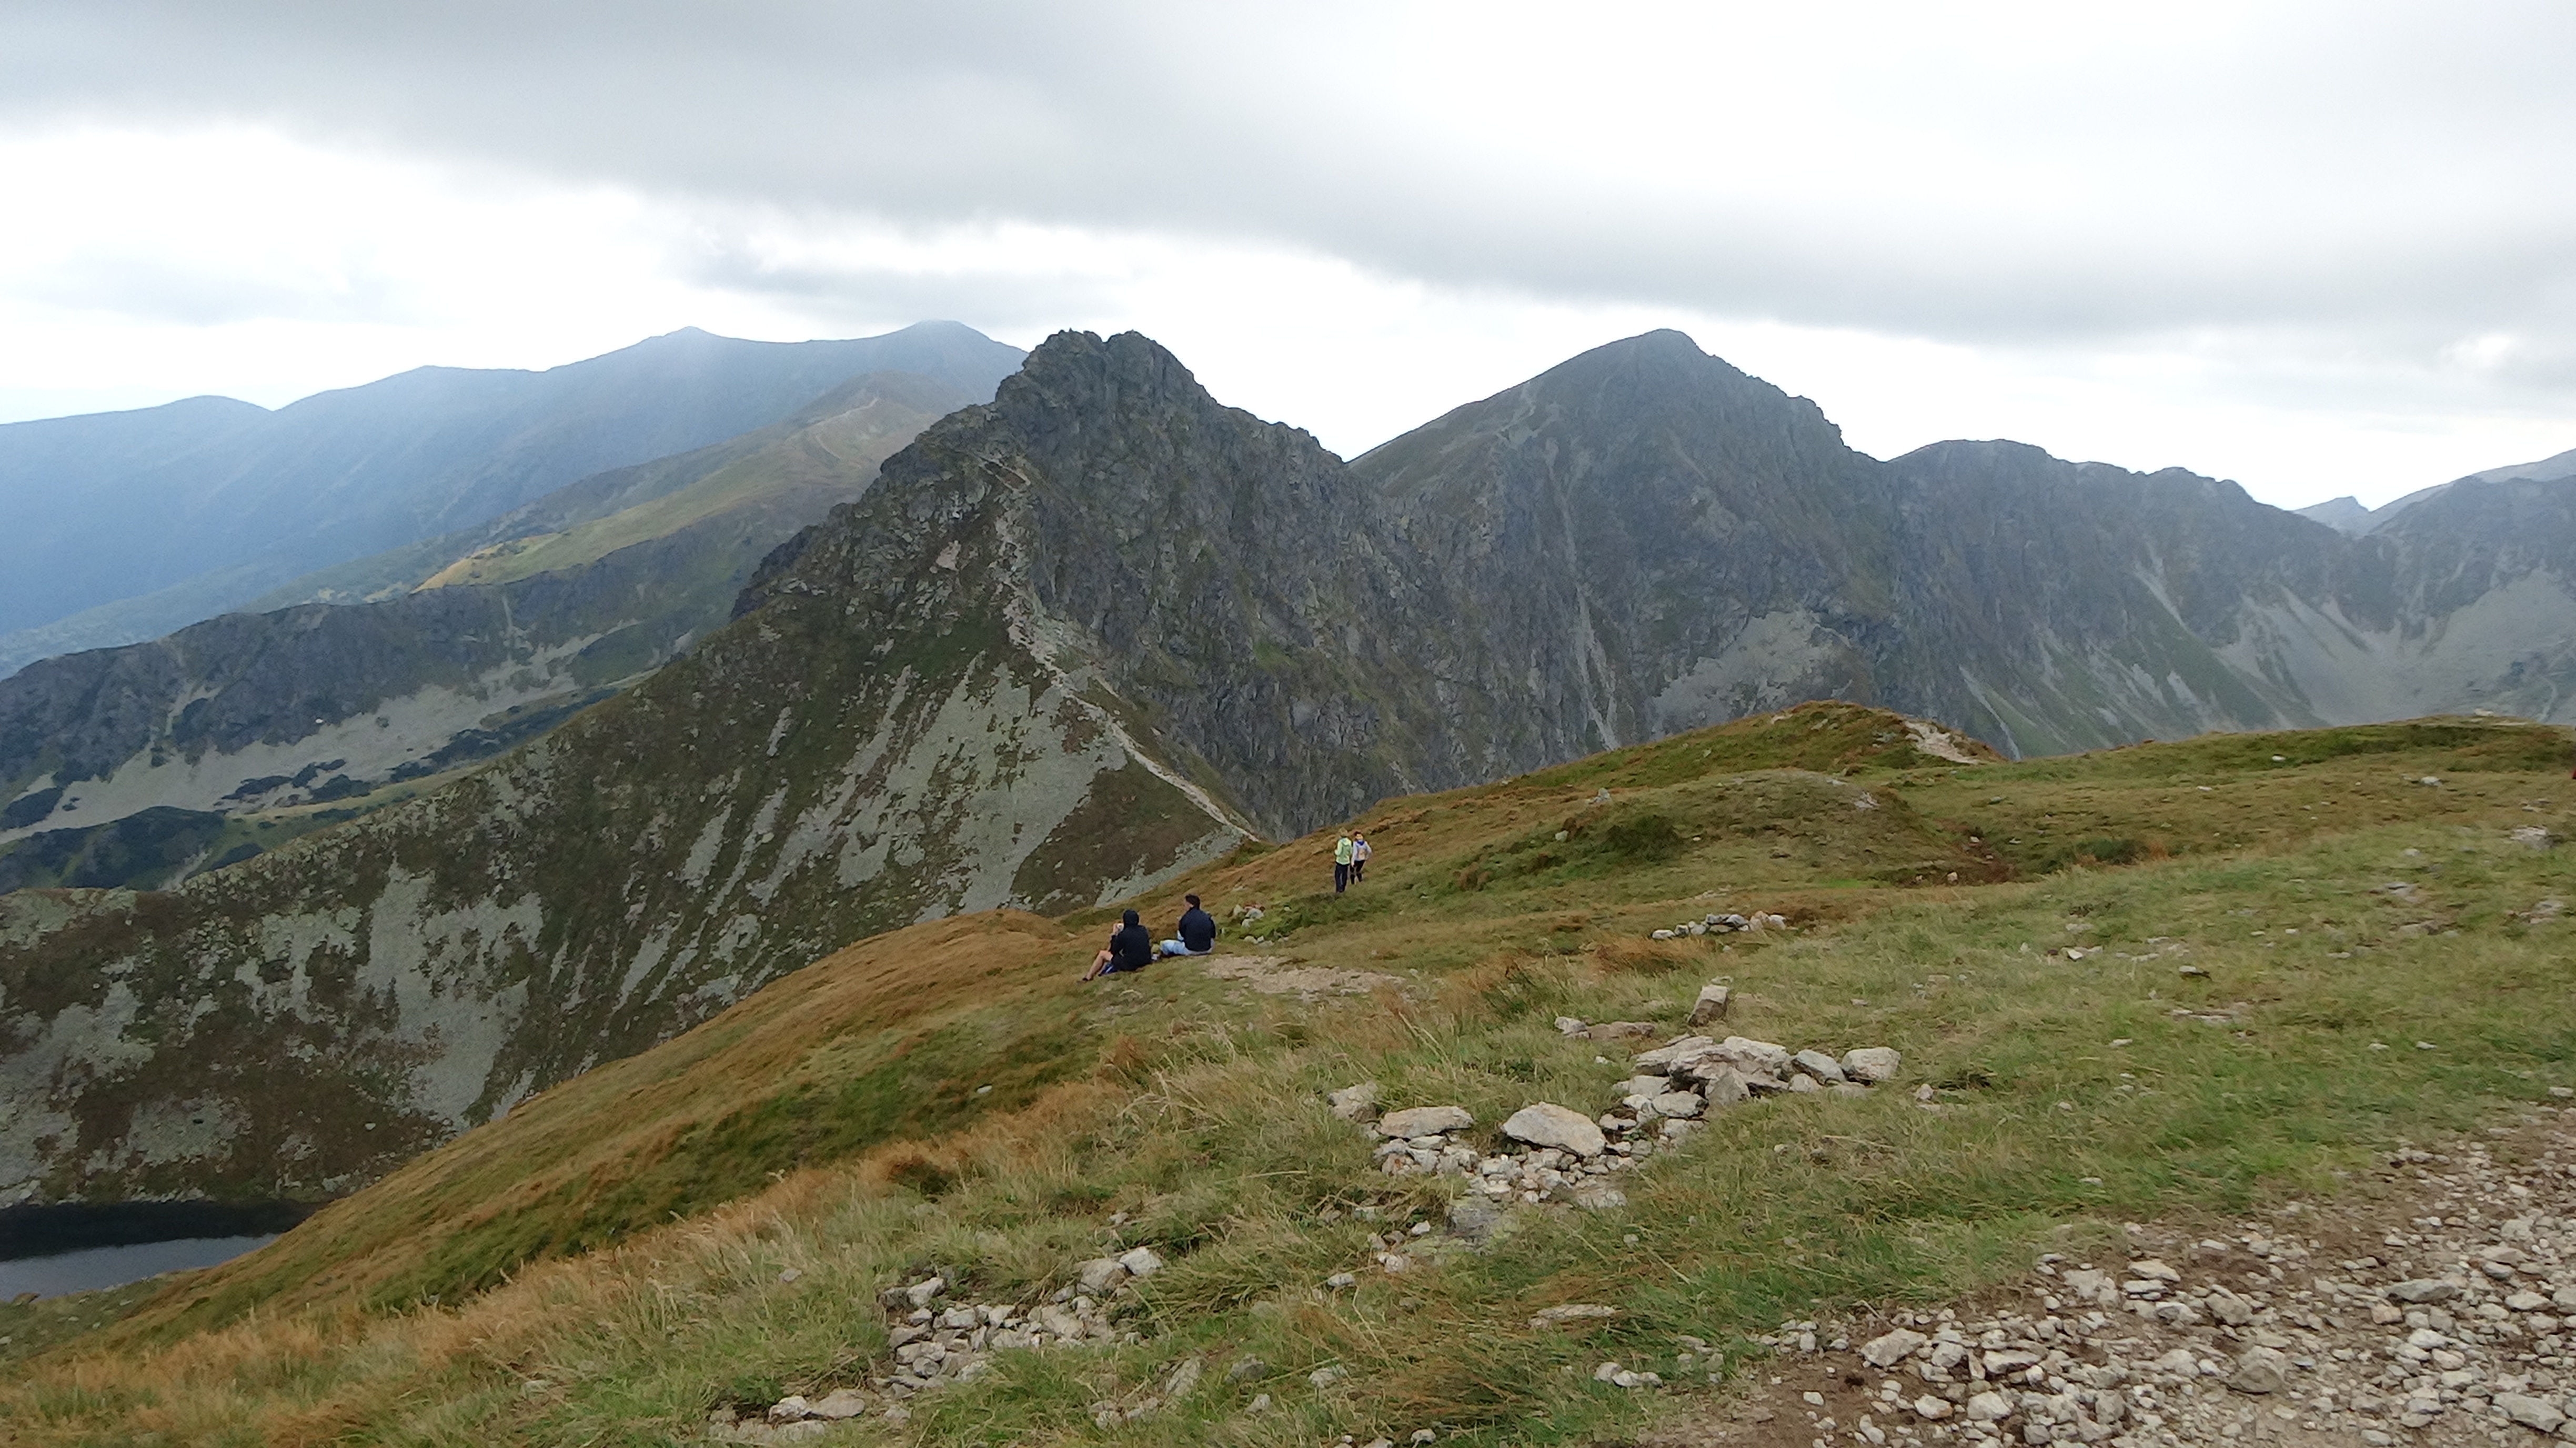
landscape, nature, wilderness, walking, mountain, hiking, trail, meadow, hill, adventure, valley, mountain range, tourism, highland, ridge, summit, sports, mountains, alps, backpacking, plateau, fell, loch, tops, landform, mountain pass, western tatras, mountainous landforms